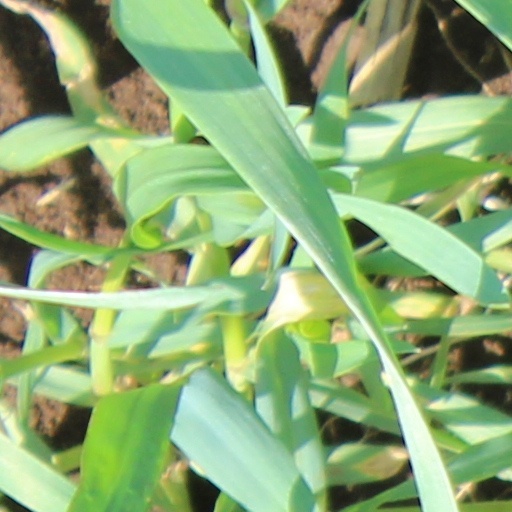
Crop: wheat